The Ski Bum (film)

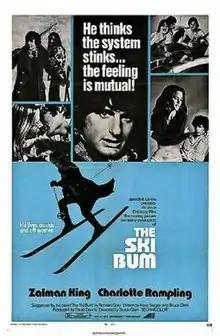
Theatrical release poster

The Ski Bum is a 1971 American drama film directed by Bruce D. Clark, written by Bruce D. Clark and Marc Siegler, and starring Zalman King, Charlotte Rampling, Joseph Mell, Dimitra Arliss, Tedd King and Dwight Marfield. Based on the 1965 novel "The Ski Bum" by Romain Gary, it was released by Embassy Pictures.